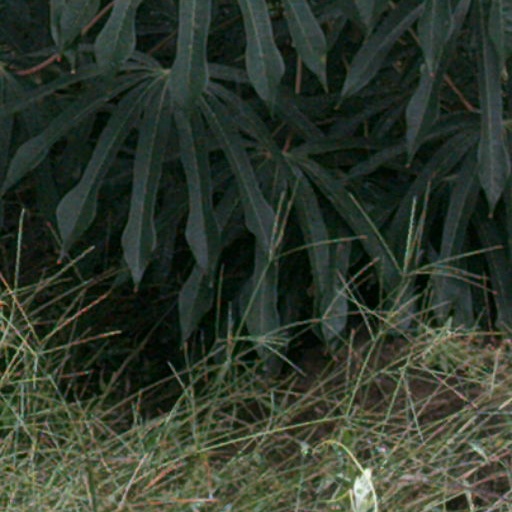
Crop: cassava